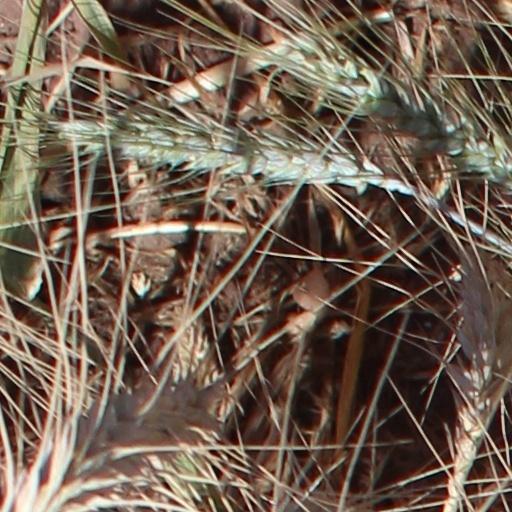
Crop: wheat